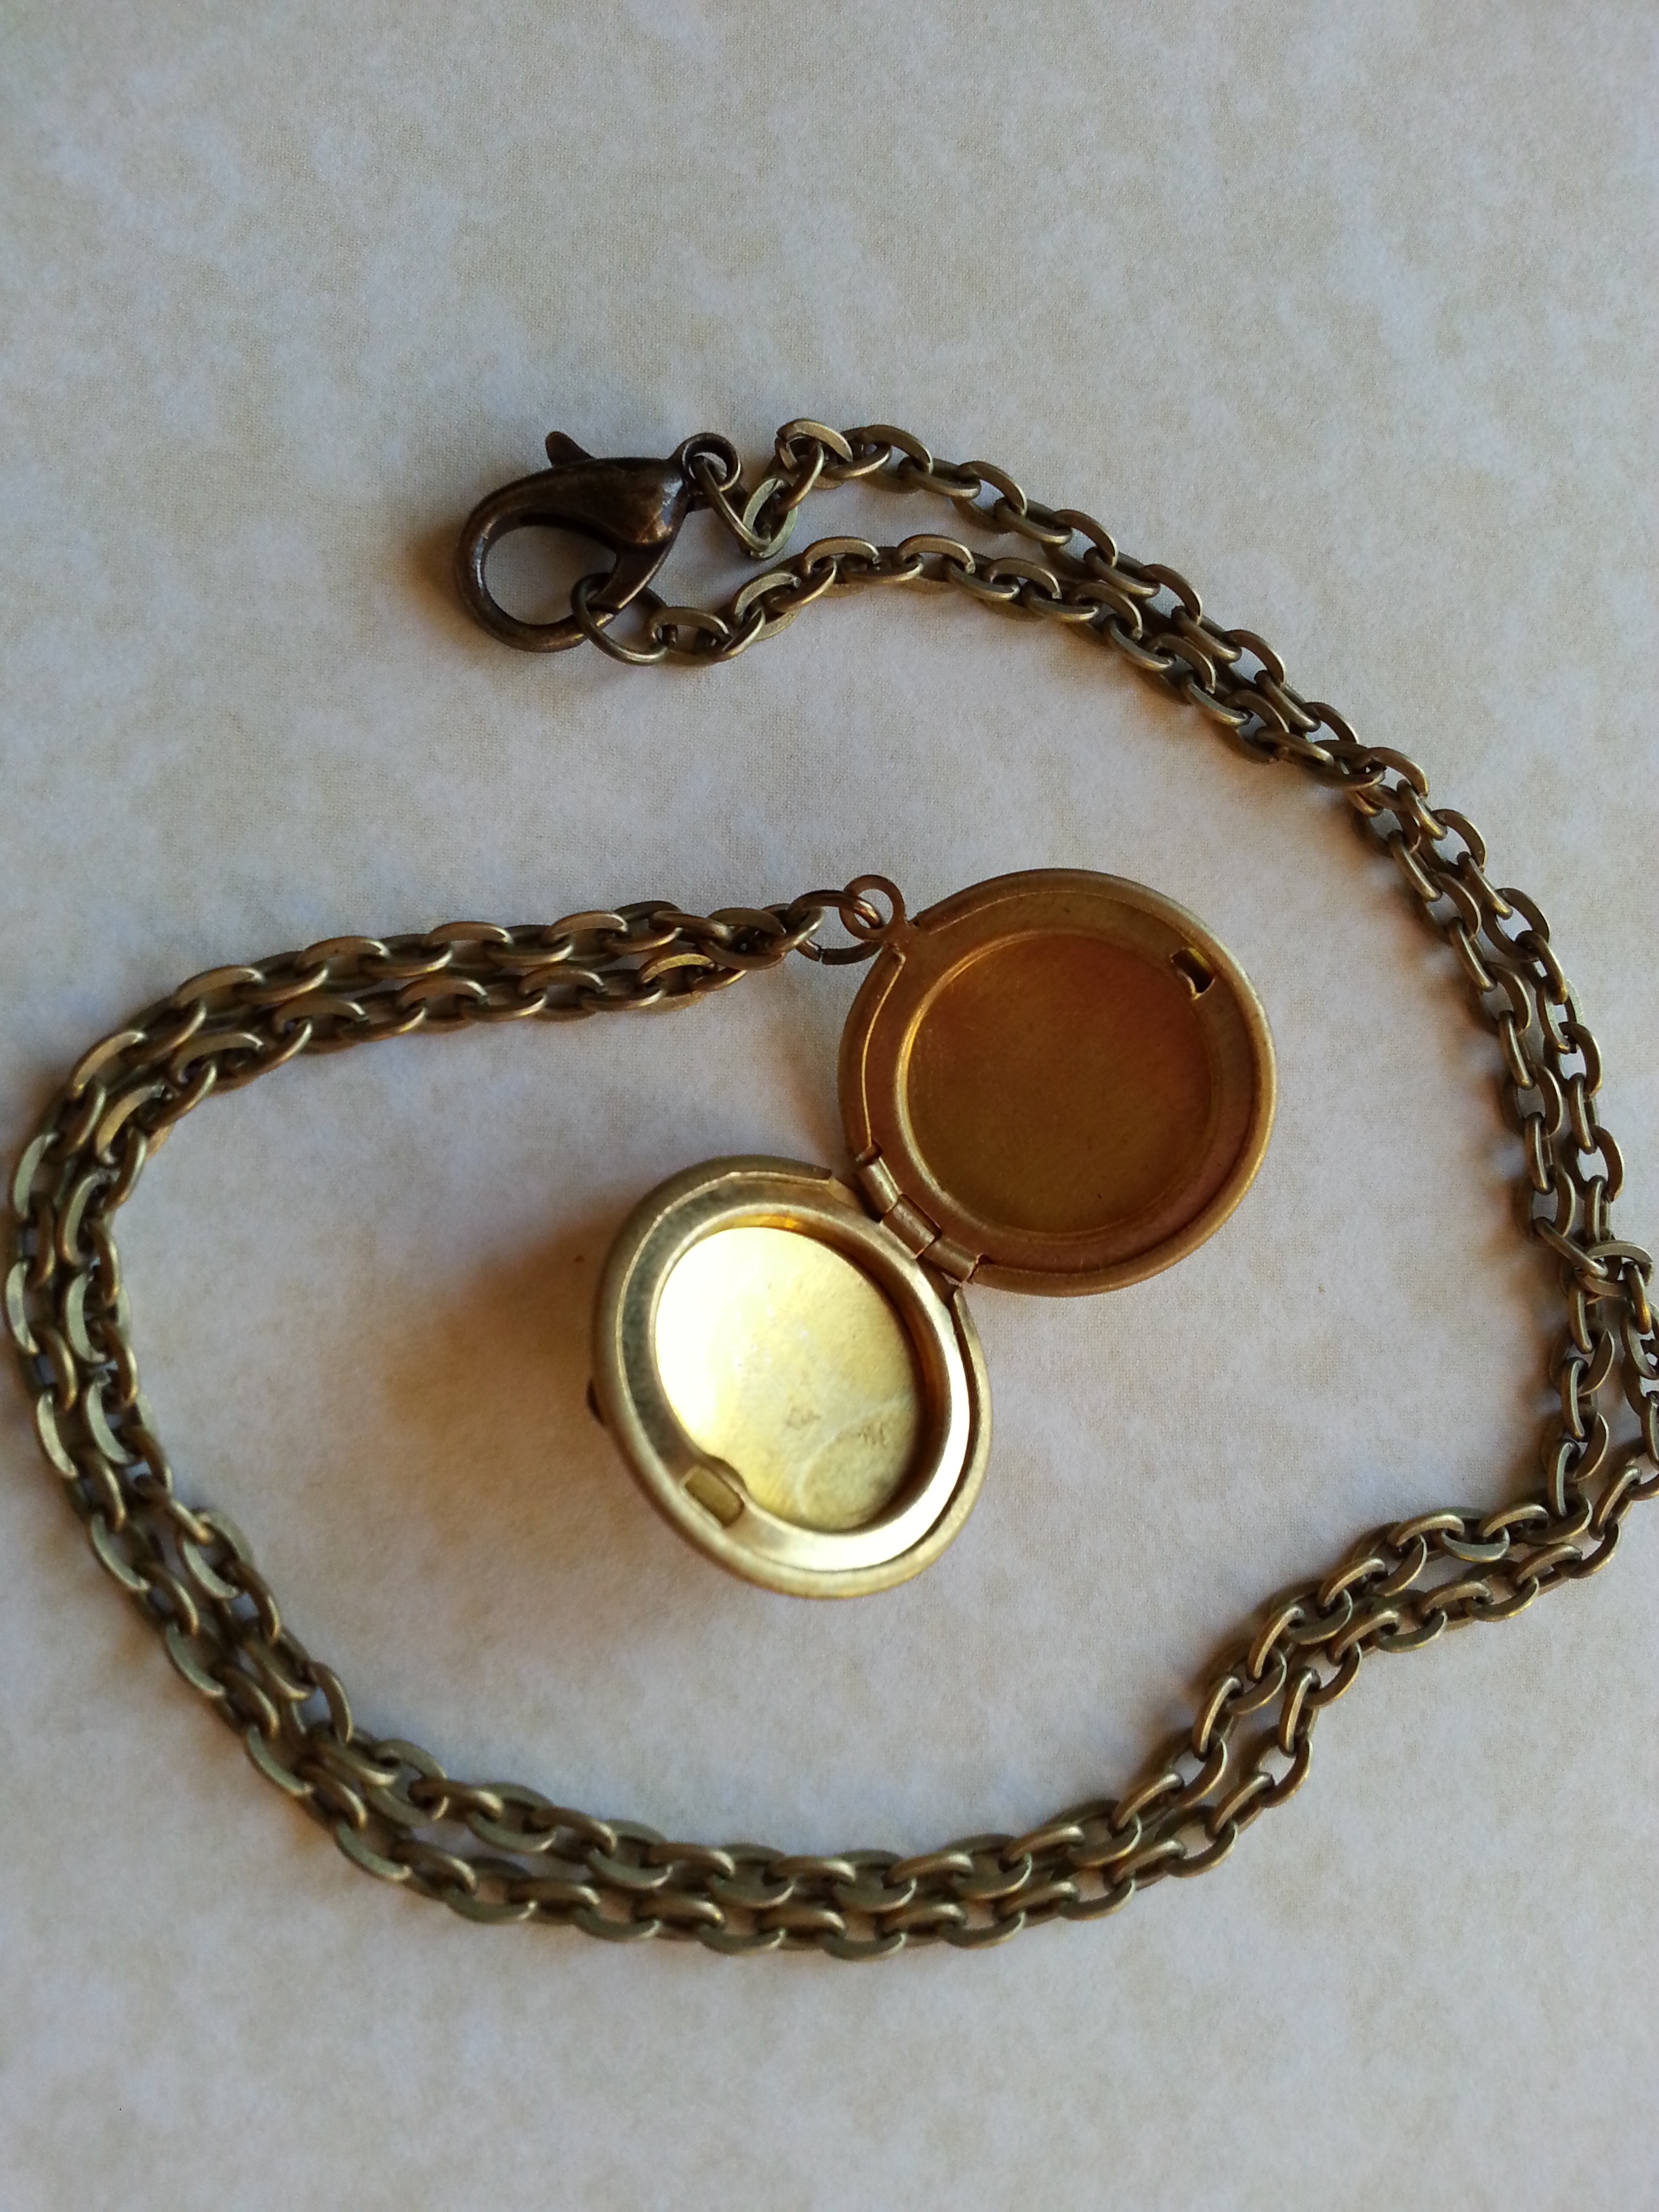
open, chain, memory, necklace, bracelet, jewellery, silver, pendant, precious, locket, fashion accessory